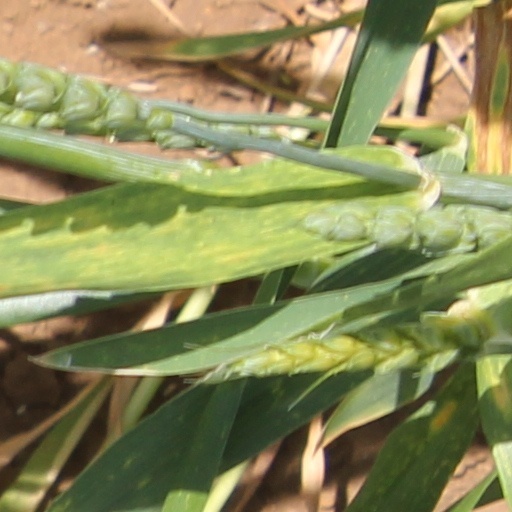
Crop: wheat